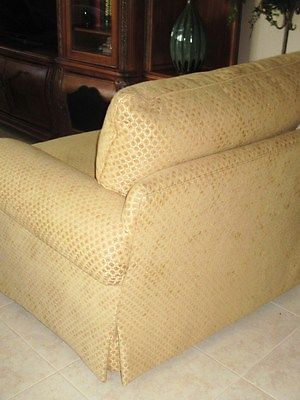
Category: chair